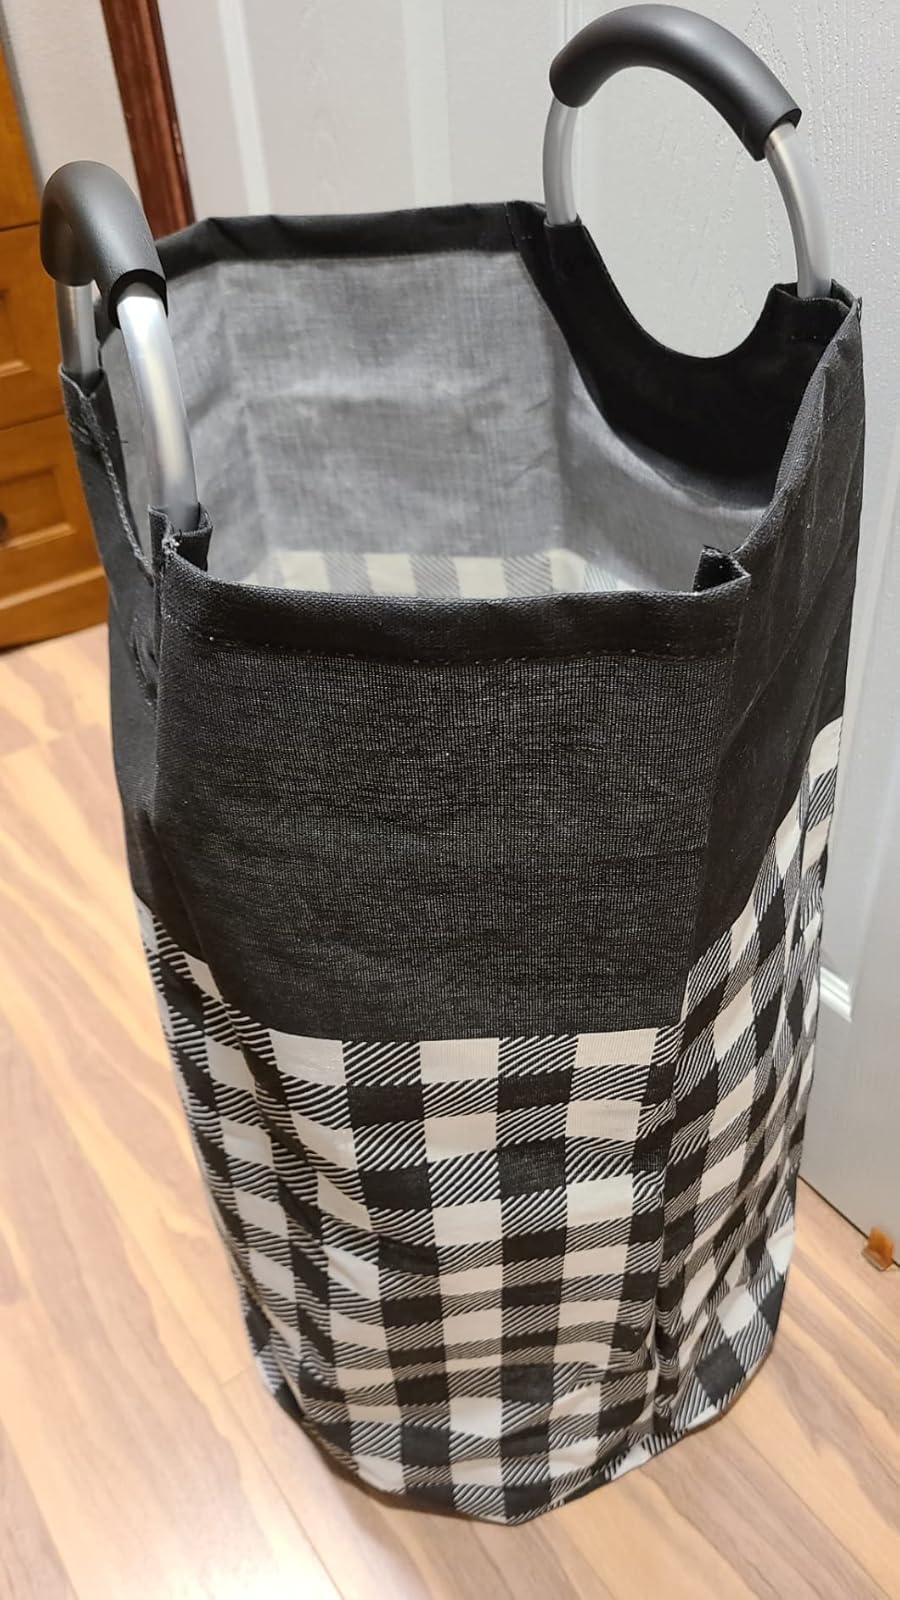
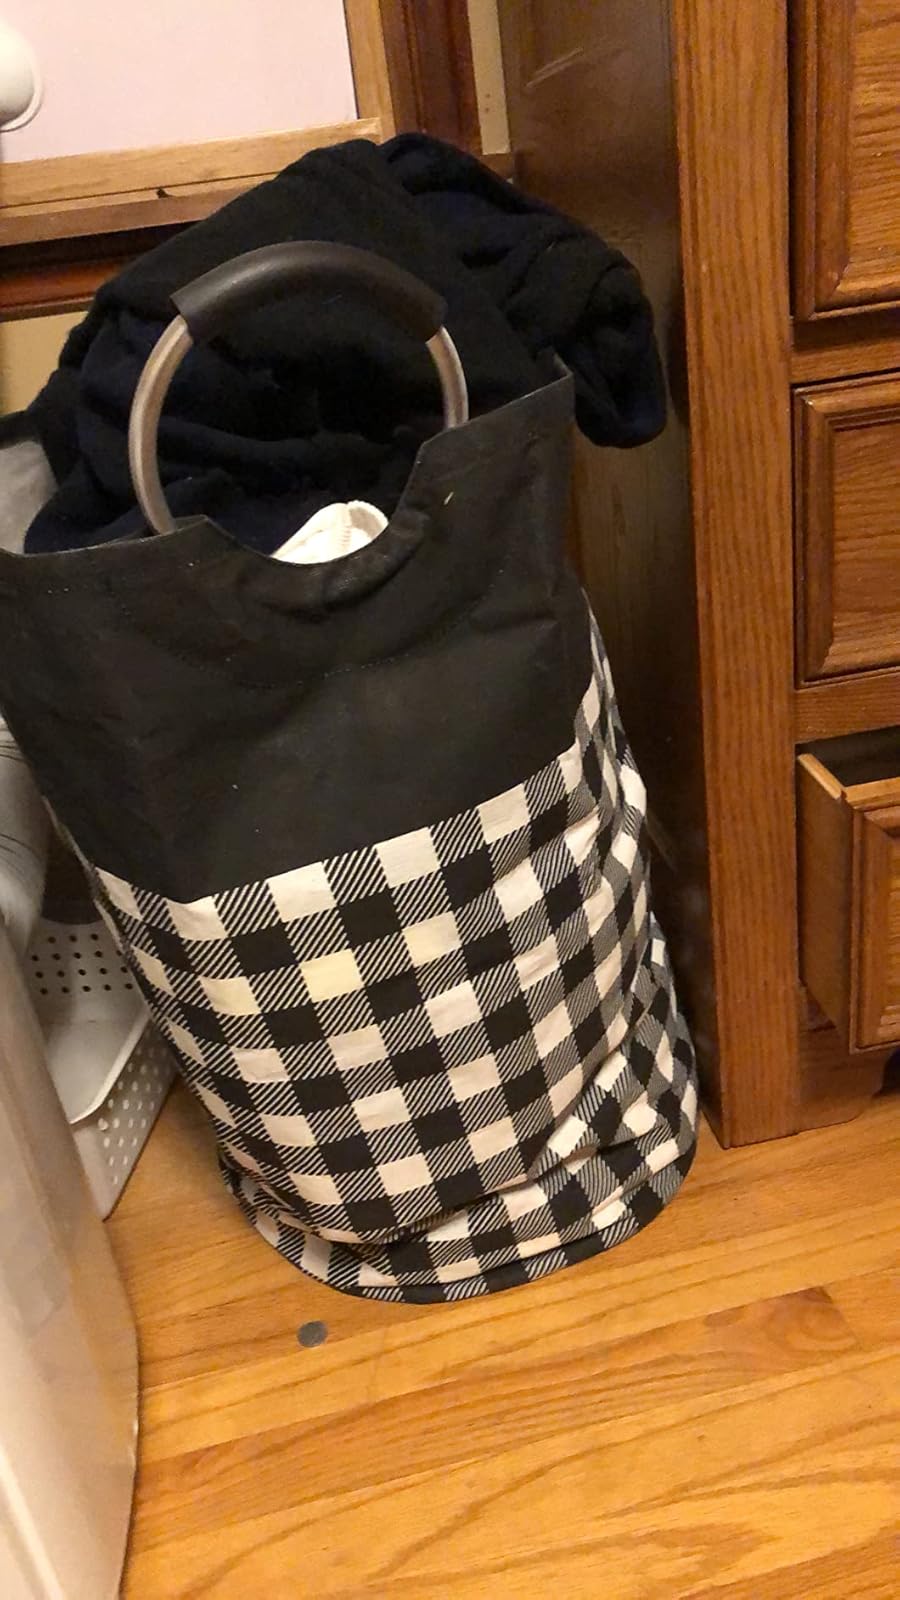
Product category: items_hamper
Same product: yes